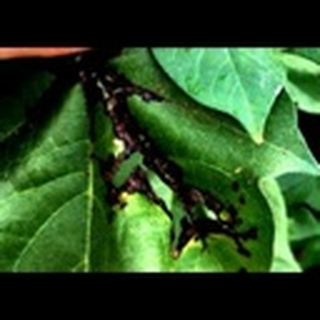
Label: cotton_bacterial_blight